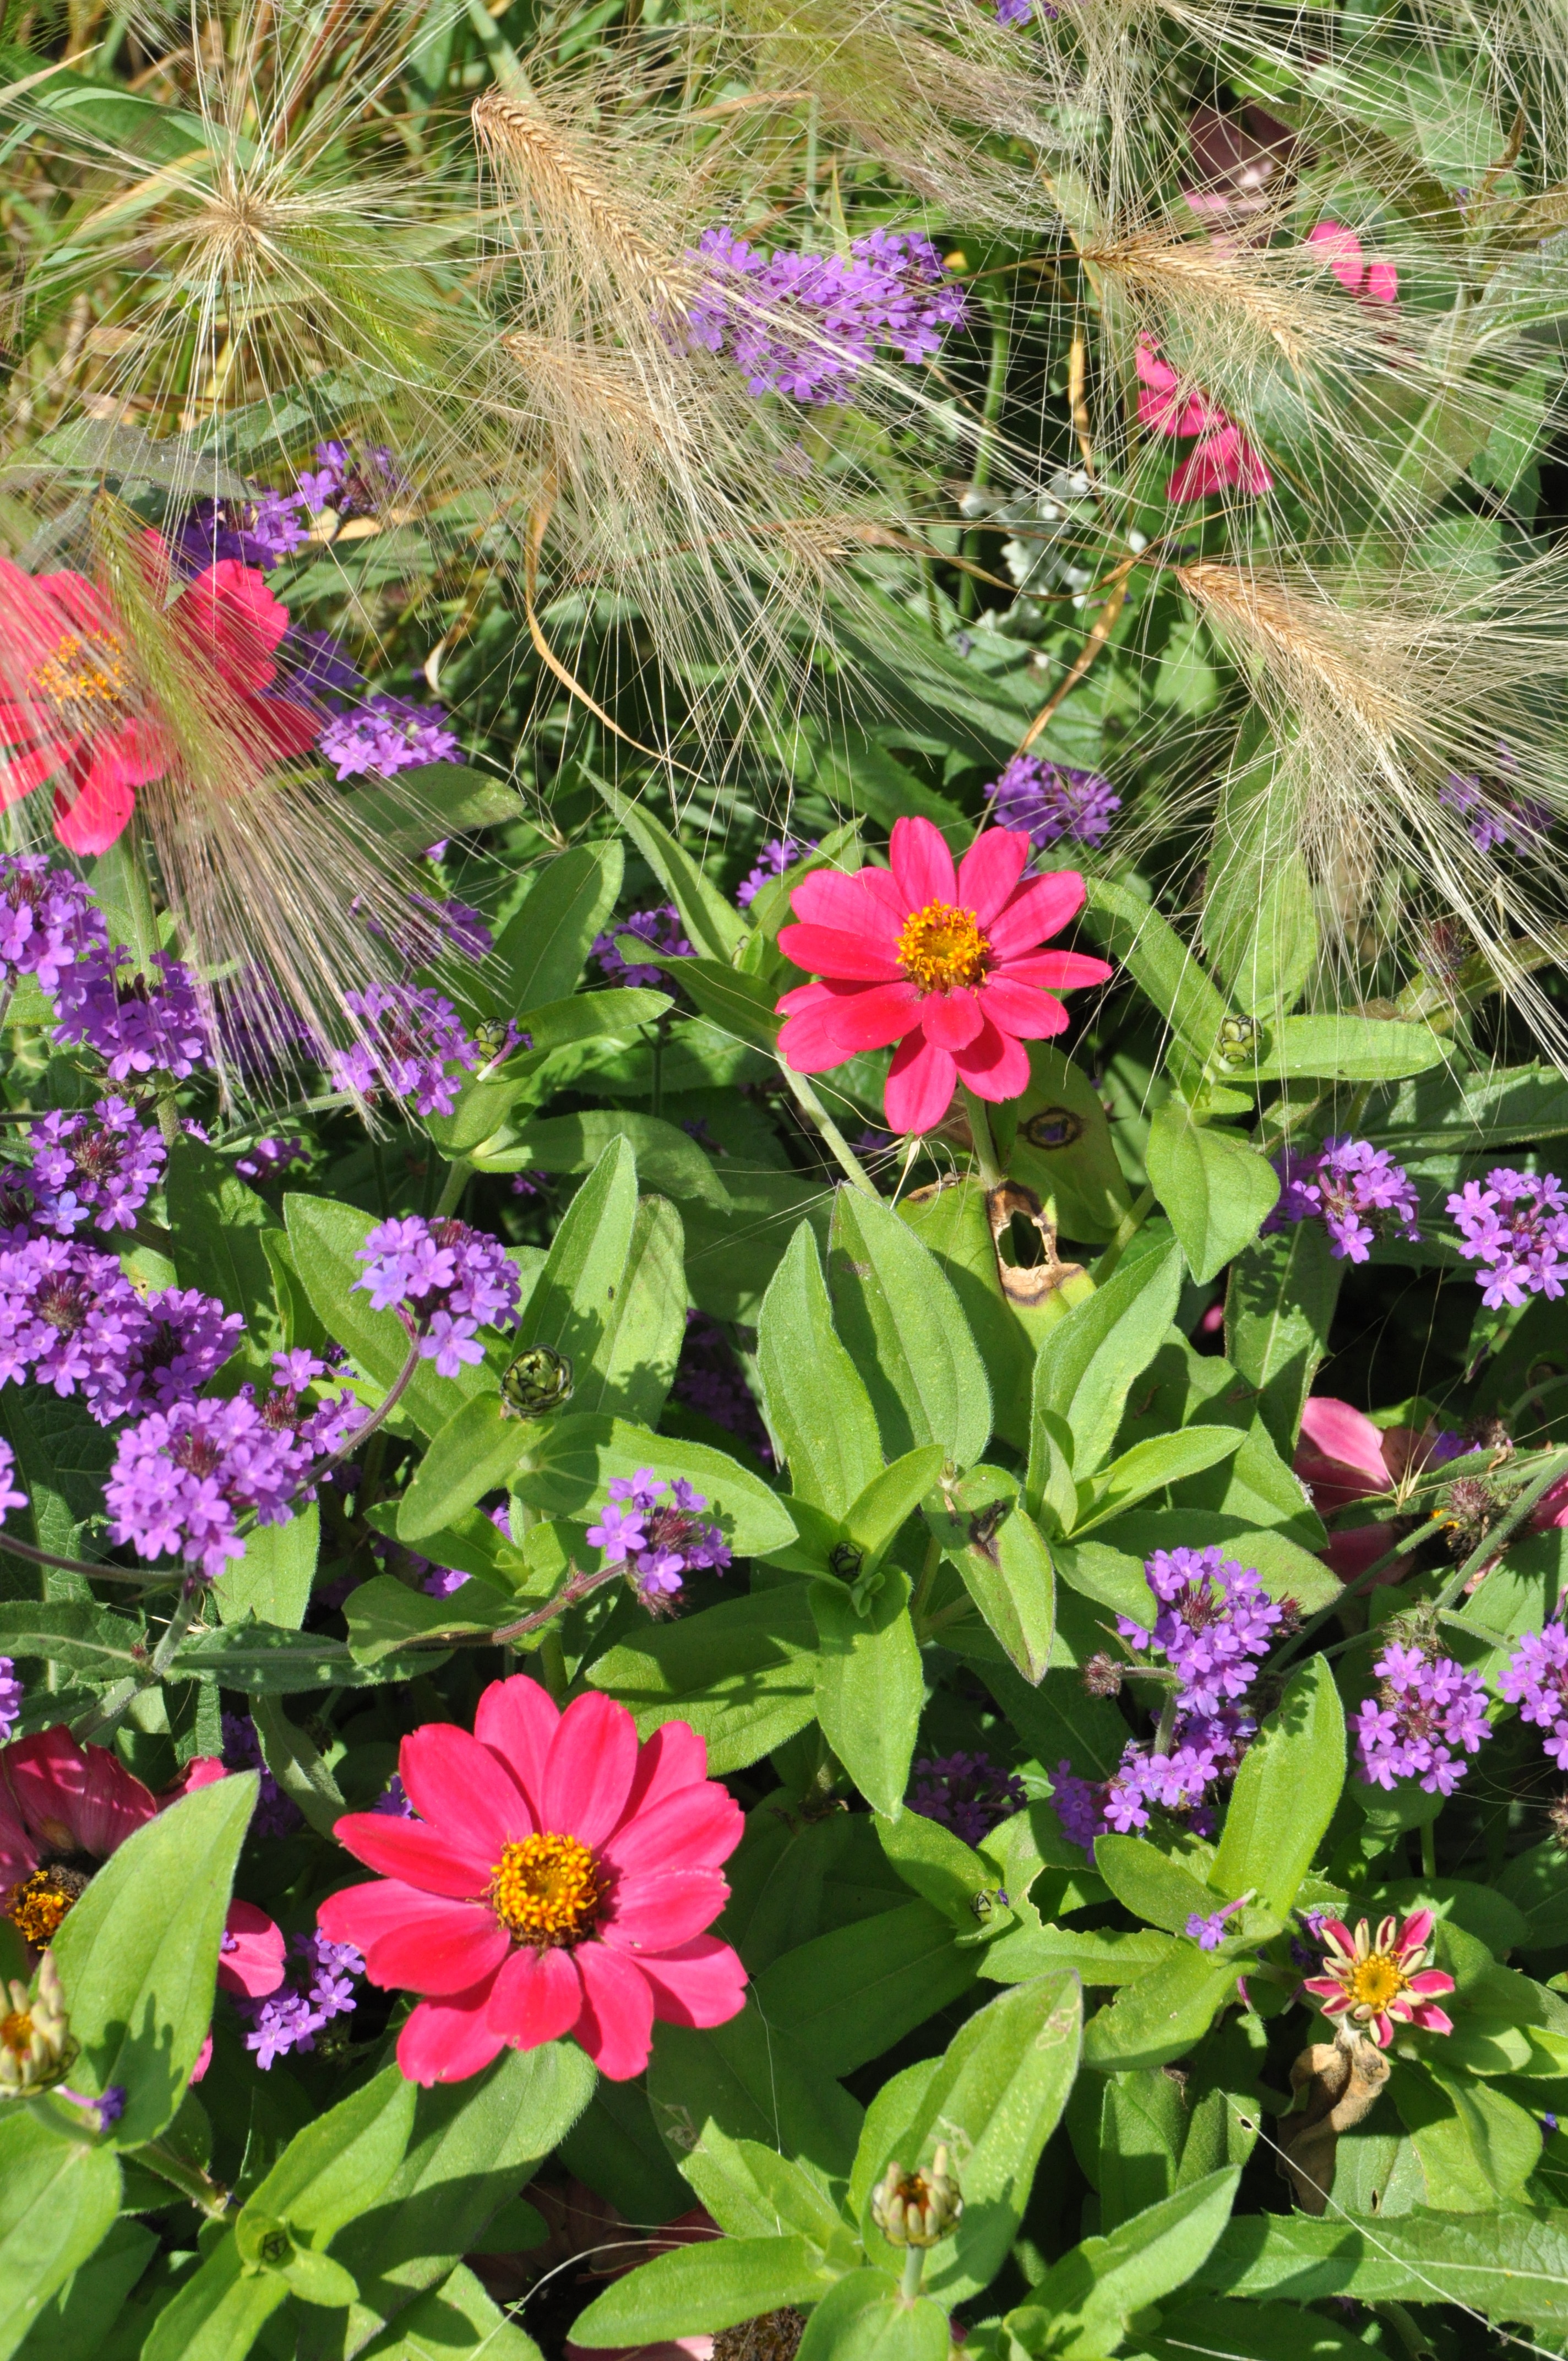
nature, blossom, plant, meadow, flower, bloom, summer, green, botany, garden, flora, wildflower, flower bed, bed, late summer, flowering plant, annual plant, land plant